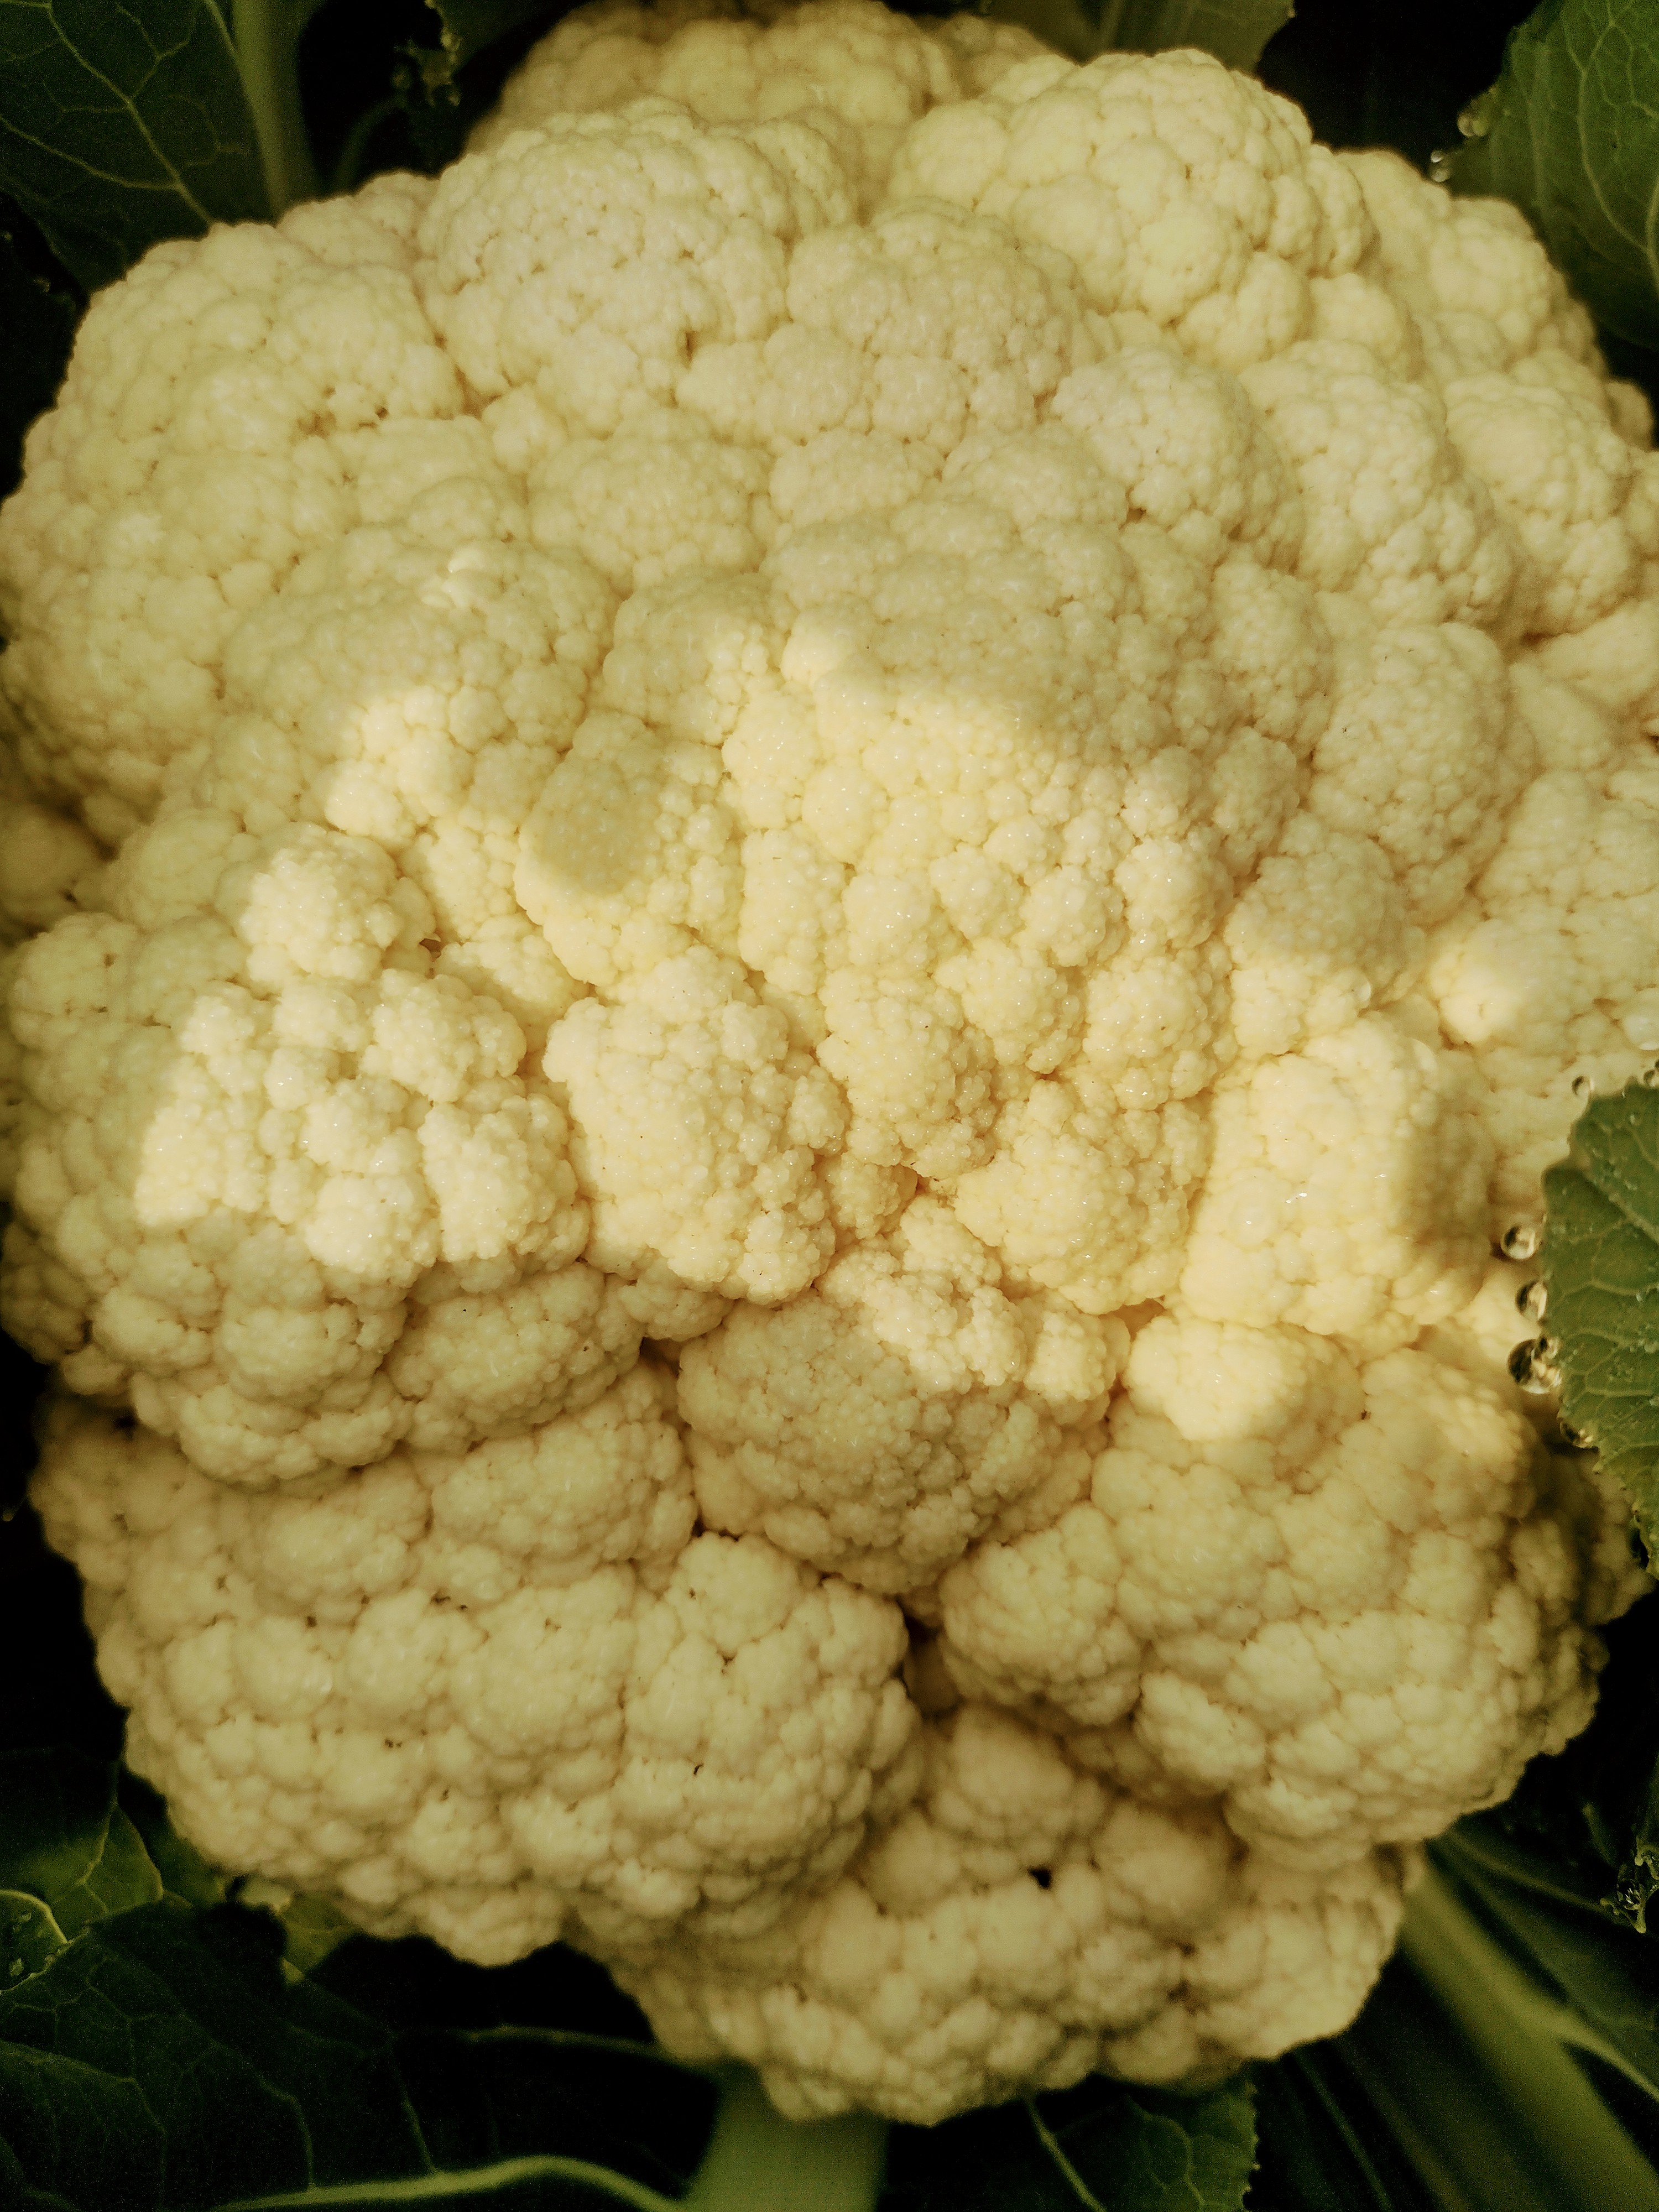
Label: No disease